Solar Impulse

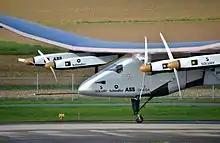
"Solar Impulse 2" at the Payerne Air Base in November 2014

Construction started in 2011 on the second aircraft, known as "Solar Impulse 2", which carries the Swiss registration HB-SIB. Completion was initially planned for 2013, with a 25-day circumnavigation of the globe planned for 2014. A structural failure occurred on the aircraft's main spar during static tests in July 2012, leading to delays in the flight testing schedule to allow repairs. "Solar Impulse 2"s first flight took place at Payerne Air Base on 2 June 2014.